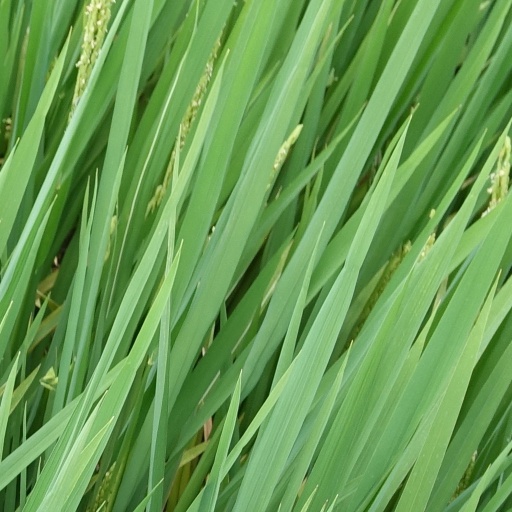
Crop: rice